International Book Fair of Bogotá

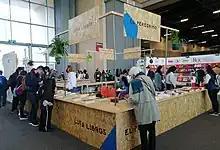
La Diligencia Libros stand in the independent publishers pavilion at The International Book Fair of Bogota 2022 version

The International Book Fair of Bogotá, also known as FILBo, is a book fair held in the city of Bogotá, Colombia that takes place annually in the convention center of Corferias. In this event, all the actors of the productive chain of books meet, and for two weeks readers, authors, editors, style editors, distributors, agents, and booksellers participate in this Colombian longstanding cultural event and the second-largest book fair in Latin America.